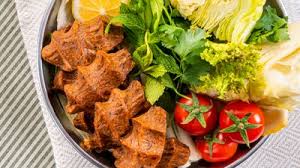
Label: cig_kofte